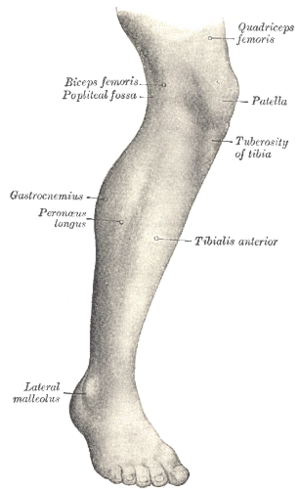
Le muscle biceps fémoral est un muscle appartenant à un groupe postérieur des muscles de la cuisse : les muscles ischio-jambiers.
La malléole latérale ou malléole externe correspond chez l'Homme, au niveau de la cheville, à l'extrémité inférieure de la fibula qui fait saillie sous la peau. C'est un des principaux repères osseux utilisés pour les diagnostics d'entorse ou de fracture de la cheville.
La jambe est, en anatomie humaine, la partie de chaque membre inférieur du corps s'articulant en haut avec la cuisse, via le genou, et en bas avec le pied, via la cheville. Elle n'inclut donc pas ces deux articulations. Sa fonction est essentiellement locomotrice au cours de la marche. Dans le langage courant, « jambe » désigne le membre inférieur dans sa totalité.
La maladie d'Osgood-Schlatter est une affection du genou ; c'est une apophysose aussi appelée « ostéochondrose tibiale antérieure » puisqu'il s'agit d'une souffrance de l’insertion basse du tendon rotulien au niveau de la tubérosité tibiale antérieure. La douleur résulte de microtraumatismes répétés exercés sur le tissu cartilagineux de croissance de la tubérosité tibiale antérieure par l'intermédiaire du ligament rotulien. Elle touche principalement l'enfant sportif, et se manifeste par une douleur de la face antérieure du genou. La maladie a été décrite en 1903 par les Dʳˢ Osgood et Schlatter, chacun de leur côté.